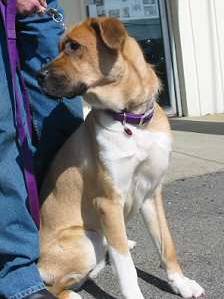
Label: dog